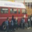
Label: bus